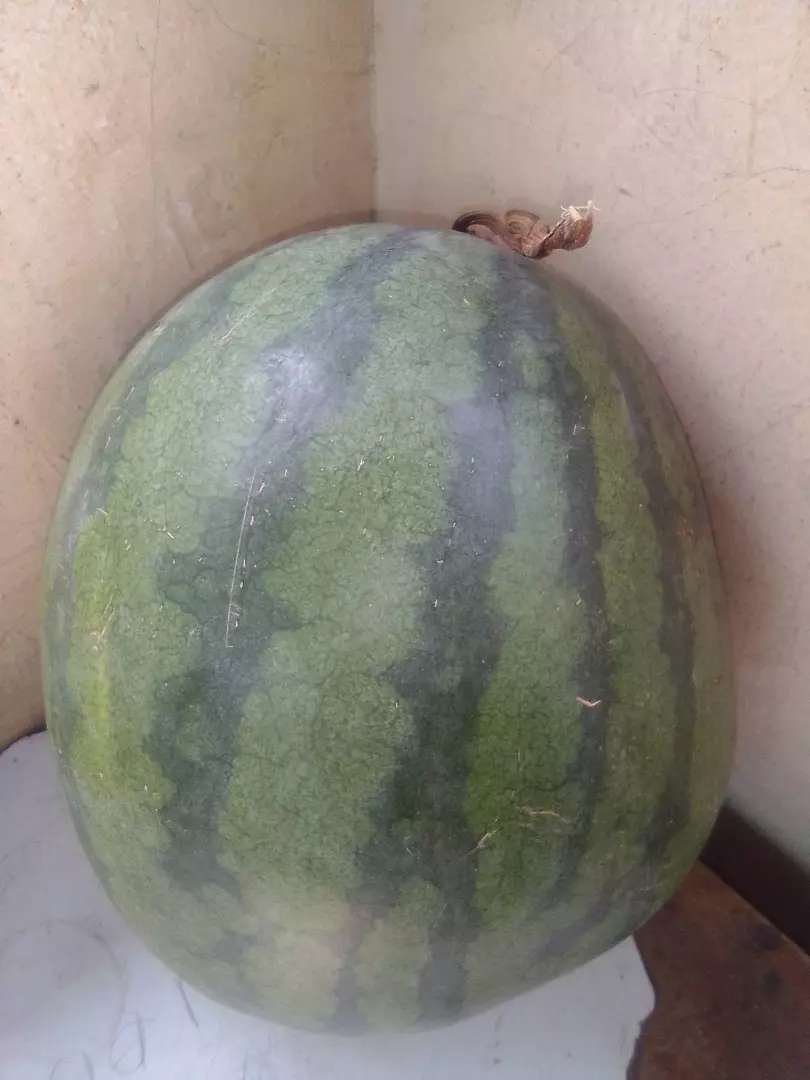
Label: Watermelon